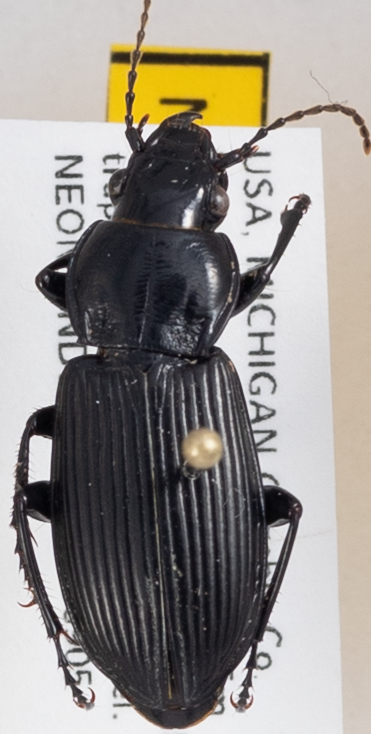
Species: Pterostichus melanarius melanarius
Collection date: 2018-09-05
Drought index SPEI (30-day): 0.944
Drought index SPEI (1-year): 1.038
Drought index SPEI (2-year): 2.09